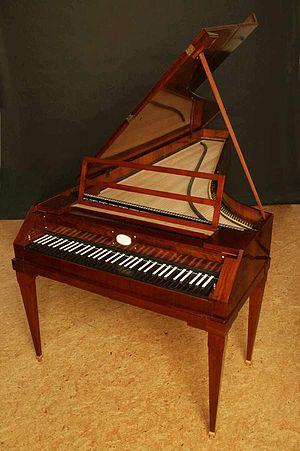
Paul McNulty, né le 21 octobre 1953 à Houston, est un musicien américain et un facteur de piano-forte.
Emma est un roman de la femme de lettres anglaise Jane Austen, publié anonymement en décembre 1815. C'est un roman de mœurs, qui, au travers de la description narquoise des tentatives de l'héroïne pour faire rencontrer aux célibataires de son entourage le conjoint idéal, peint avec humour la vie et les problèmes de la classe provinciale aisée sous la Régence. Emma est considérée par certains austeniens comme son œuvre la plus aboutie.
Gabriel Anton Walter est un facteur de pianos autrichien. Le Grove Dictionary of Music and musicians le décrit comme « le plus célèbre fabricant viennois de piano de son temps ».
Malcolm Bilson est un pianiste et musicologue américain spécialisé dans la musique des XVIIIᵉ et XIXᵉ siècles. Longtemps professeur à l'Université de Cornell, à Ithaca, Bilson est l'un des plus grands instrumentistes et professeur de piano-forte, l'ancêtre du piano moderne et l'instrument utilisé à l'époque de Haydn, Mozart et Beethoven.